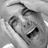
Emotion: sad